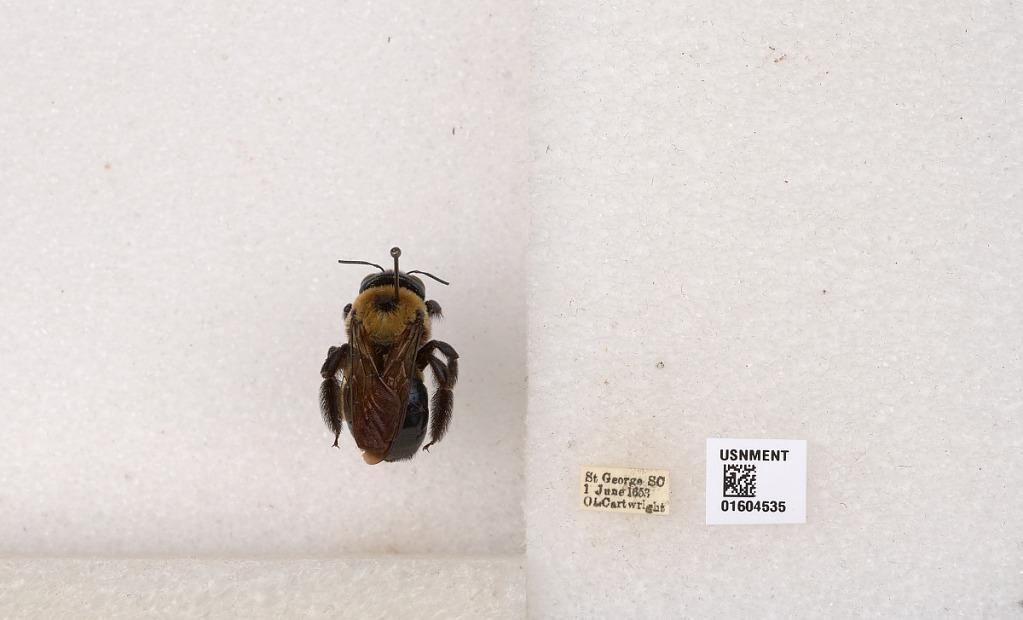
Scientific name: Xylocopa (Xylocopoides) virginica virginica (Linnaeus)
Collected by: O. Cartwright
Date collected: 1853-6-1
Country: United States
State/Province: South Carolina
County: Dorchester
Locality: Saint George